He-Man/ThunderCats

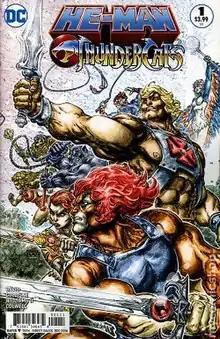
Cover of "He-Man/ThunderCats" #1 (December 2016). Art by Freddie E. Williams II.

He-Man/ThunderCats is a comic book limited series. The series features a storyline that crosses-over the "Masters of the Universe" and "ThunderCats" franchises.